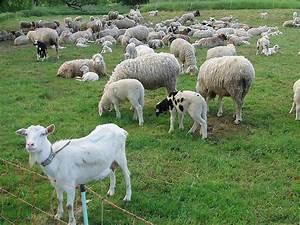
sheep